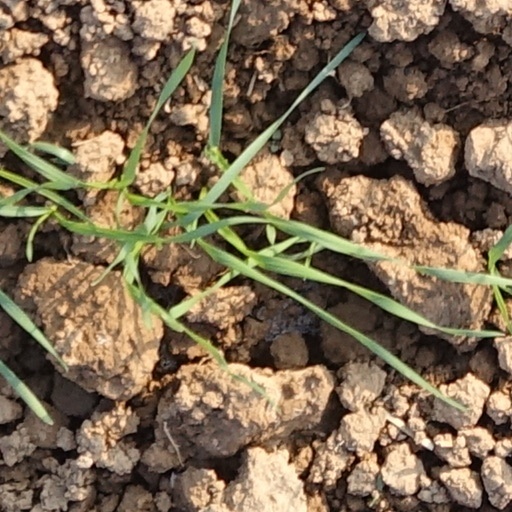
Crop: wheat